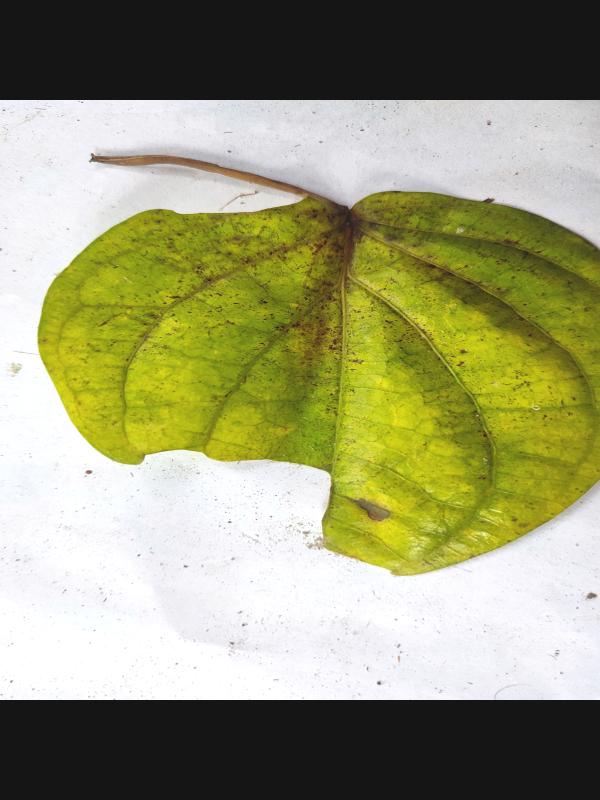
Label: Dried_Leaf